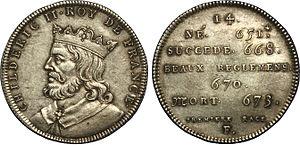
Métal
Childéric II est le roi des Francs d'Austrasie de 662 à 673, puis roi de tous les Francs de 673 à 675.